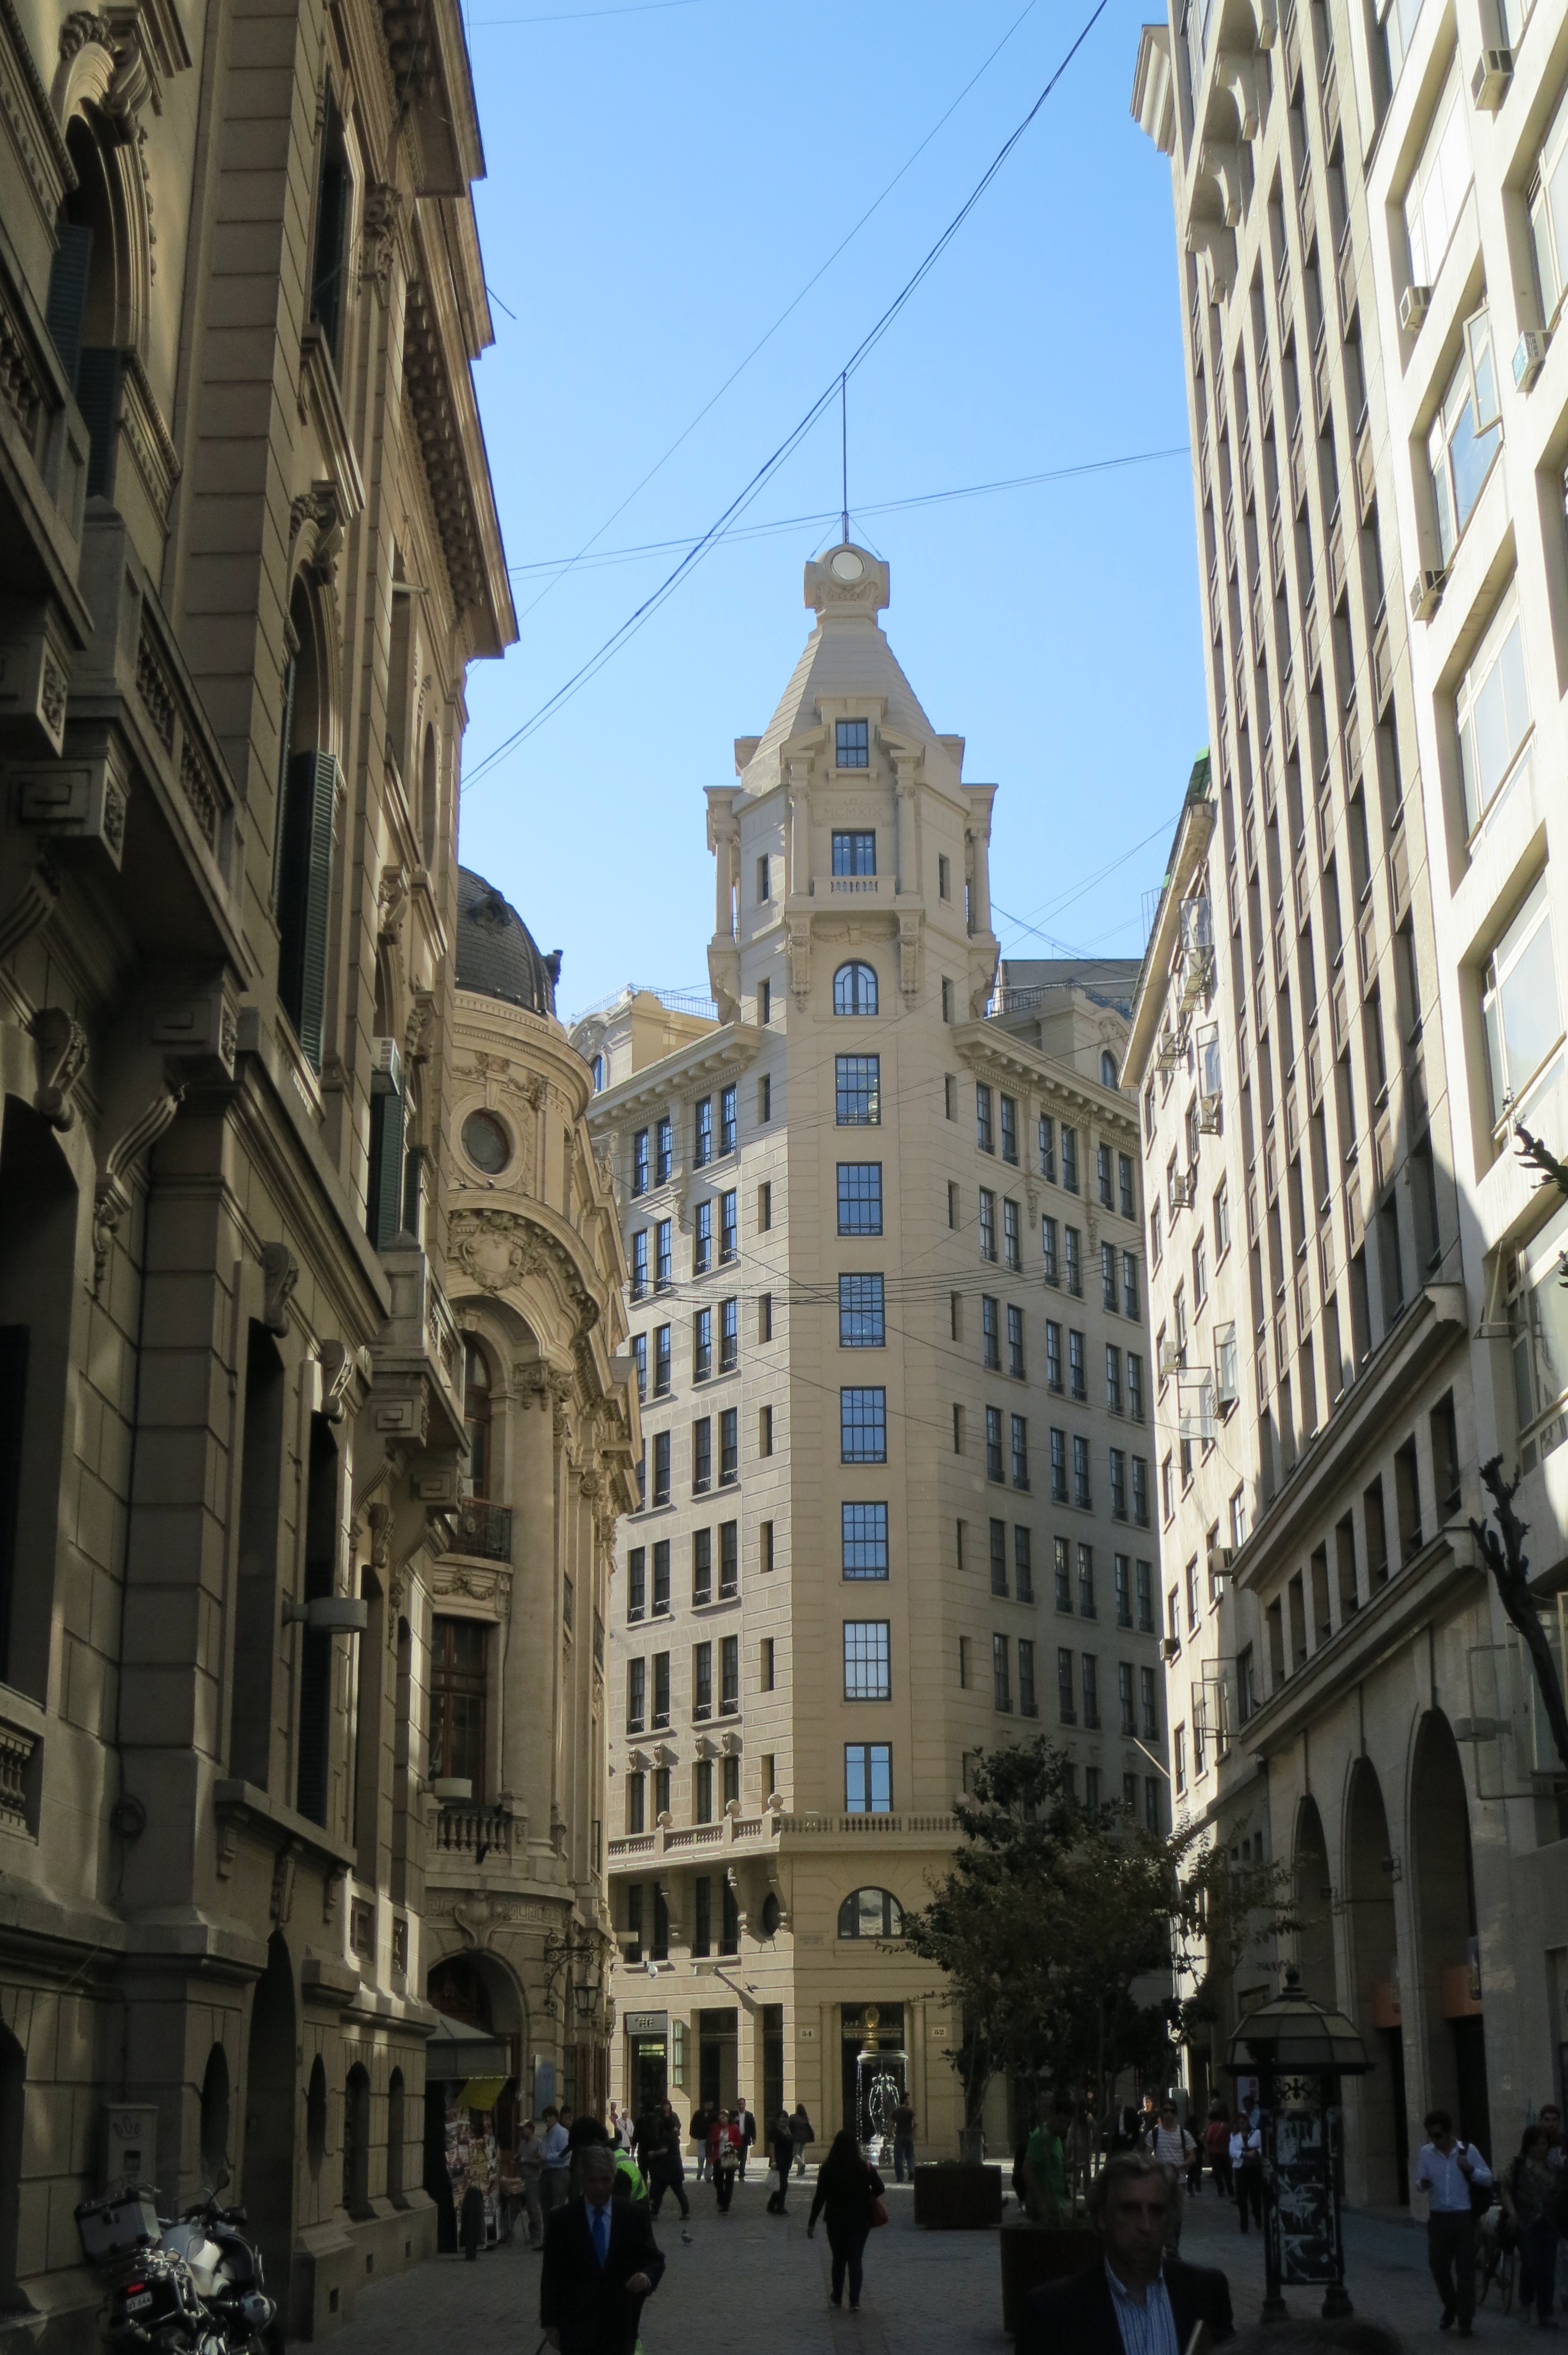
walking, architecture, people, road, street, town, city, skyscraper, urban, cityscape, downtown, tower, plaza, landmark, facade, chile, streets, pedestrians, buildings, town square, stores, santiago, metropolis, neighbourhood, tours, high rises, urban area, human settlement, metropolitan area